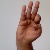
The image shows a hand gesture representing the letter 'F' in Indian Sign Language.